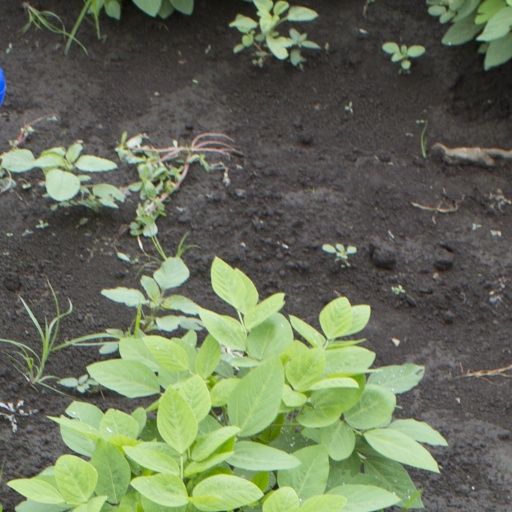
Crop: soybean